Germicidal lamp

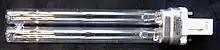
A 9W germicidal lamp in a modern compact fluorescent lamp form factor

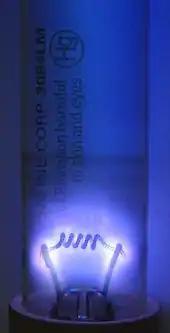
Glow of a germicidal lamp excited by a high voltage probe.

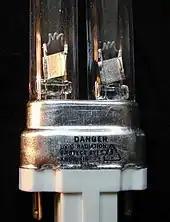
Close-up of the electrodes and the safety warning

A germicidal lamp (also known as disinfection lamp or sterilizer lamp) is an electric light that produces ultraviolet C (UVC) light. This short-wave ultraviolet light disrupts DNA base pairing, causing formation of pyrimidine dimers, and leads to the inactivation of bacteria, viruses, and protozoans. It can also be used to produce ozone for water disinfection. They are used in ultraviolet germicidal irradiation (UVGI).